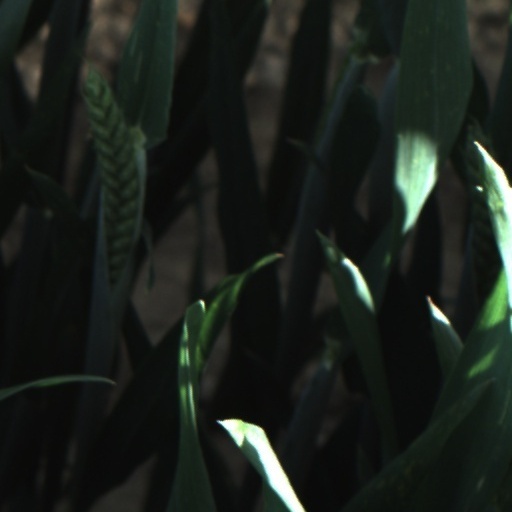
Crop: wheat